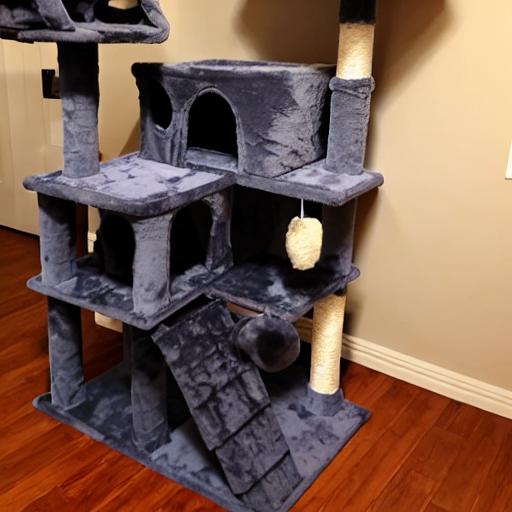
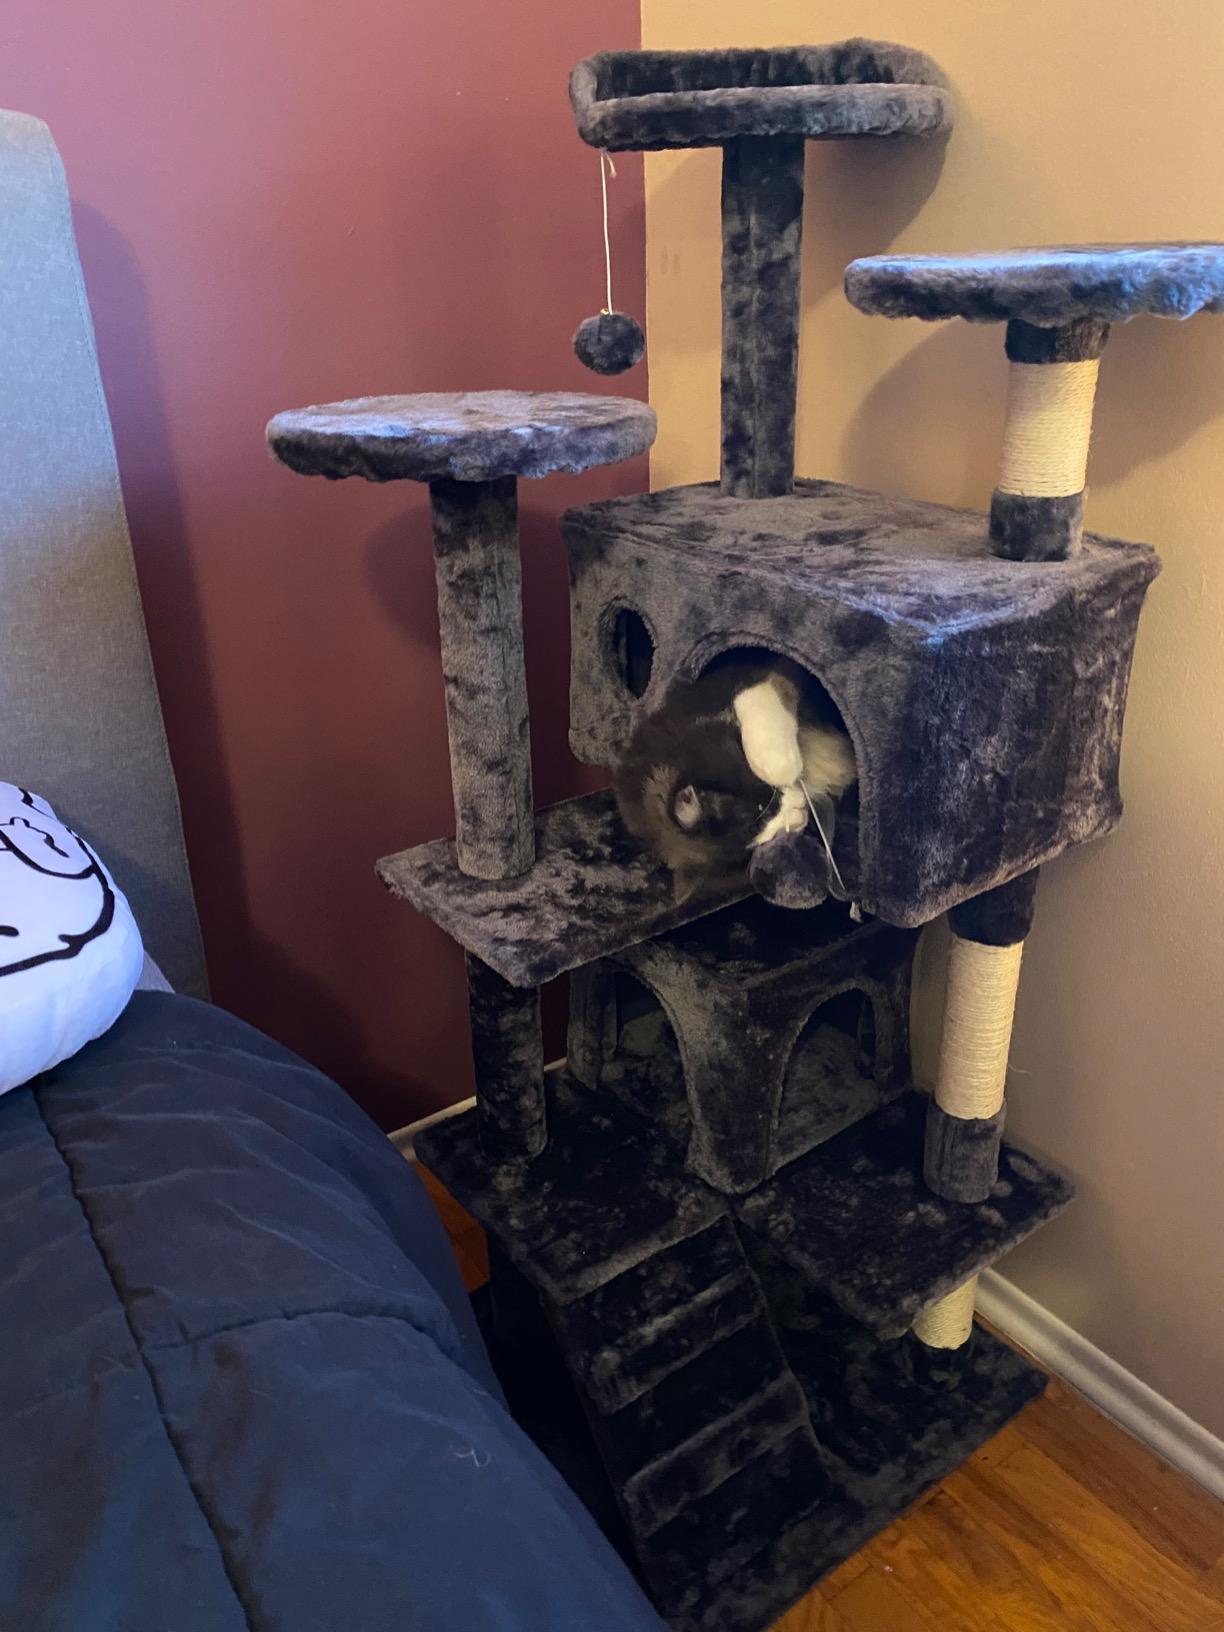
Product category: items_cat tree
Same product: no